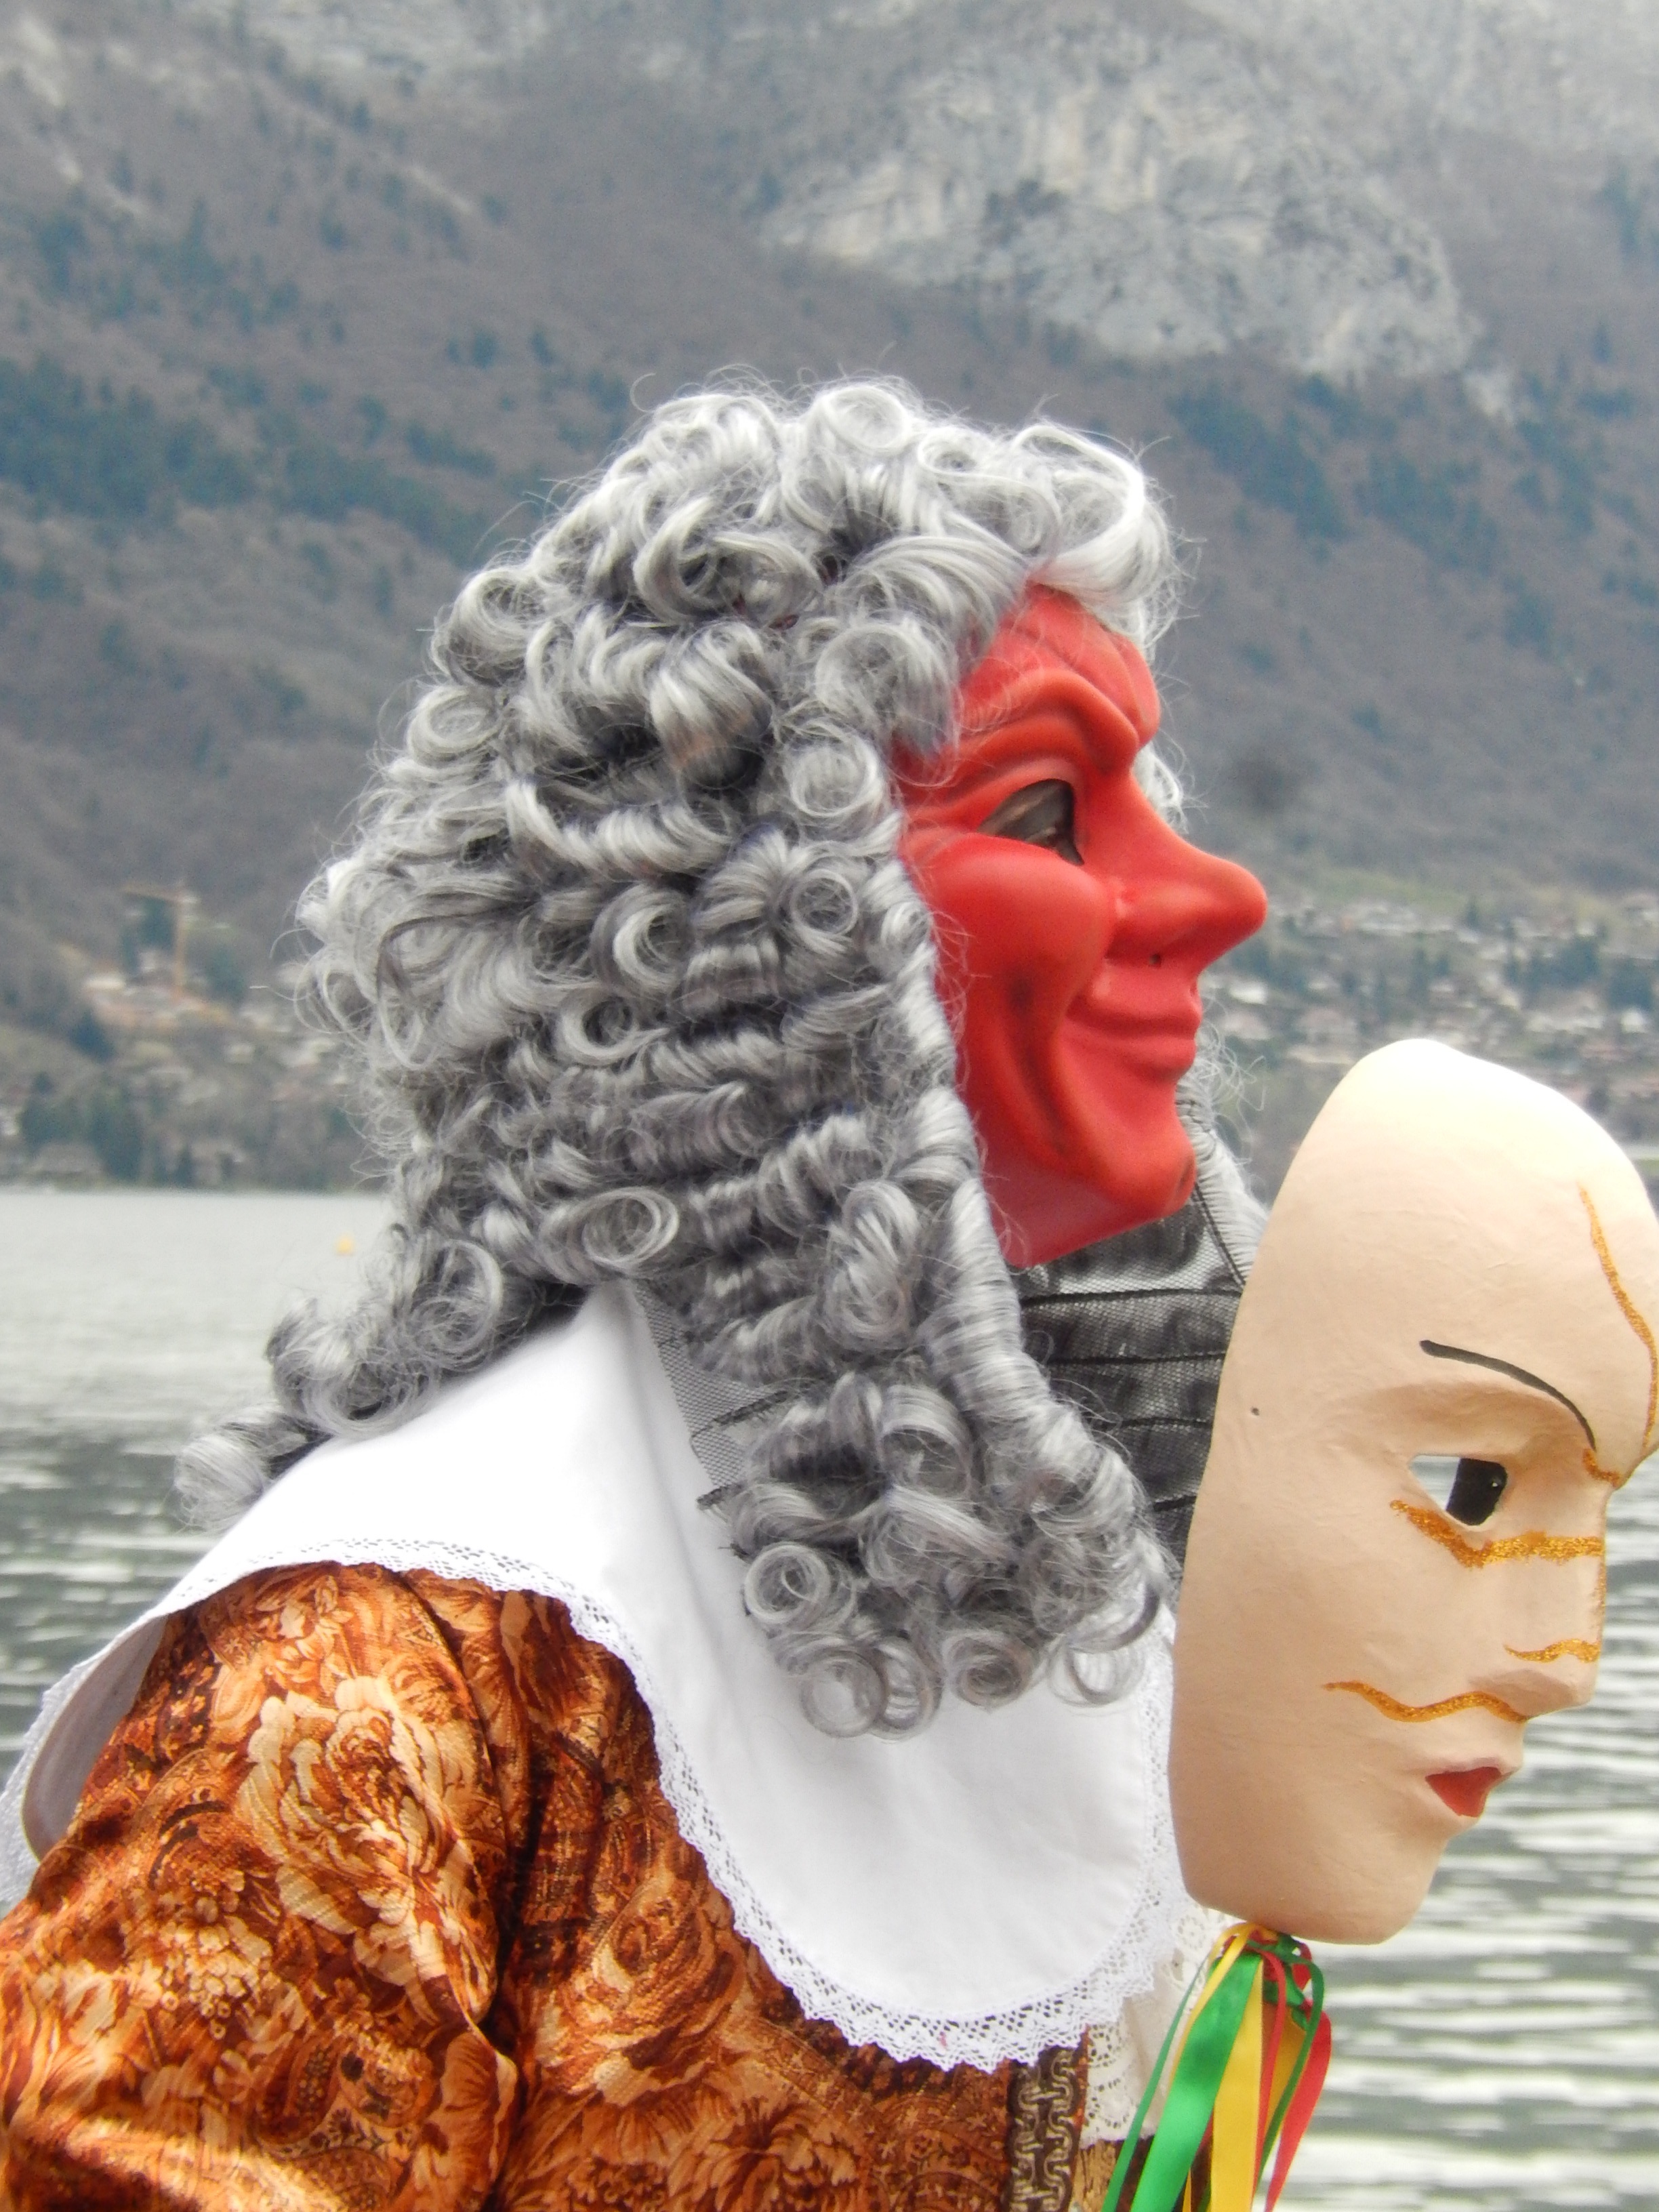
hair, hairstyle, art, mask, head, disguise, carnival annecy